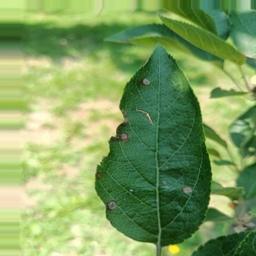
Label: Alternaria